History of Primorye

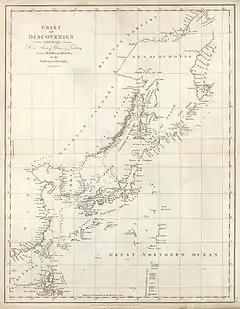
Map of the discoveries of La Pérouse, with the Primorsky coast.

Around the 3rd century, the Kroounovka culture disappeared, and its people were identified as the Yilou. The Poltsé culture emerged in the Amur Basin in the late 7th century BCE and migrated into the region between the 3rd century BCE and the early 1st century CE. The reasons for this migration were likely the presence of warlike Mongolic tribes such as the Xianbei, rapid population growth, and climatic changes. While the culture remained largely unchanged in the Ussuri and Arsenievka river basins, as well as along the coast of Peter the Great Gulf, those who moved along the eastern coast gave rise to the Olga culture, which spread across the southern and eastern coasts of Primorye. During this period, Primorye saw an increase in militarization, with the construction of fortresses such as the one at Bulokcha (Mount Plemiannik). The economy flourished, with the development of road networks, enhanced metallurgy, improved agricultural tools, and expanded craftsmanship. Trade connections with Korea and Japan intensified. Socially, this economic growth led to the emergence of inequalities and social classes.